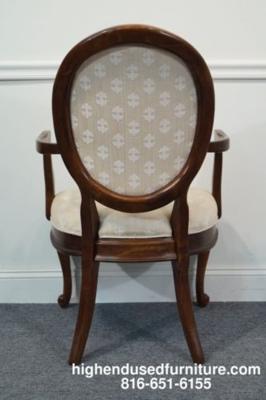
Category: chair